History of poker

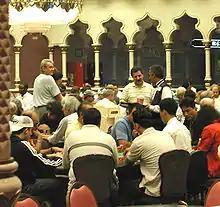
Poker Room at the Trump Taj Mahal, Atlantic City, New Jersey

Developments in the 1970s led to poker becoming far more popular than it was before. Modern tournament play became popular in American casinos after the World Series of Poker began, in 1970. Notable champions from these early WSOP tournaments include Johnny Moss, Amarillo Slim, Bobby Baldwin, Doyle Brunson, and Puggy Pearson. Later in the 1970s, the first serious poker strategy books appeared, notably "Super/System" by Doyle Brunson and "Caro's Book of Poker Tells" by Mike Caro, followed later by "The Theory of Poker" by David Sklansky.